New Korean Democratic Party

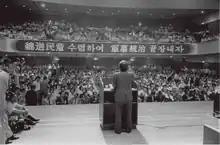
The New Korean Democratic Party convention in August 1985

The party, however, faced the general election on 12 February, shortly after the formation. Due to the short preparation time along with the government's election fraud, the party was expected to be defeated. The Agency for National Security Planning analysed that NKDP would barely win around 20 seats, and in addition, Chairman Lee running for Jongro & Central District of Seoul, would be lost in the constituency.